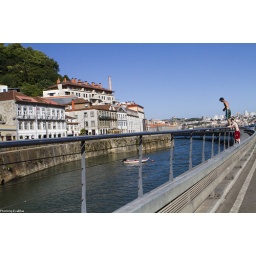
jumping off bridges by heavy traffic street in porto, portugal_MG_7451